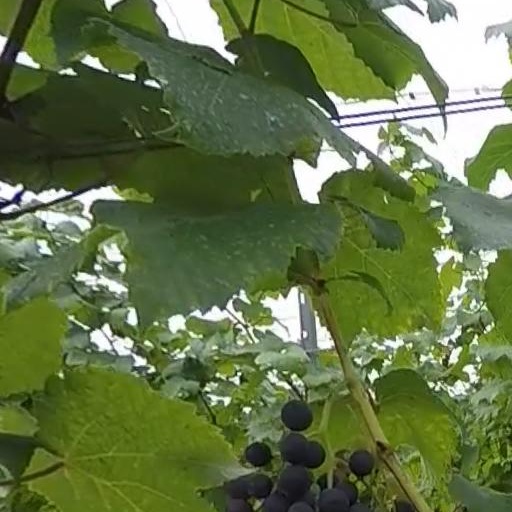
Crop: grape